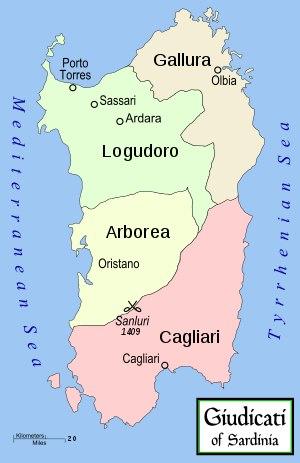
Benedetta de Calgiari ou Benedetta de Massa, jugesse de Cagliari de 1214 à 1232. Elle fut la victime et l'instrument de la politique impérialiste qui conduit la république de Pise à l'hégémonie économique et politique sur la Sardaigne pendant son règne. Ces événements préludent à la fin du Judicat de Cagliari et sa partition ultérieure entre les familles pisanes des Visconti de Pise, da Capraia et della Gherardesca de Donoratico.
Le judicat de Logudoro ou de Torres est un des quatre judicats qui naquirent en Sardaigne au VIIIᵉ siècle pour remplacer un Empire romain devenu trop lointain et pour se protéger notamment des razzias arabes.
Pietro Iᵉʳ d'Arborée Juge d'Arborée de facto de 1185 à 1198 et de jure jusqu'à sa mort.
Costantino II de Torres est une personnalité sarde, juge de Logudoro entre 1191 et sa mort.
Le judicat de Agugliastra ou Ogliastra était un petit judicat qui a existé pendant une courte durée en Sardaigne au cours du Xᵉ siècle et XIᵉ siècle. Il était situé à l'est de l'île, au sud de la Gallura, de l'Arborée et au nord de Cagliari le long de la mer Tyrrhénienne. Sa capitale était Ogliastra.
Les Judicats étaient les quatre royaumes de la Sardaigne médiévale, et disposaient d'une grande autonomie entre les VIIIᵉ et XIIIᵉ siècles. Leur date de création est incertaine. Ils étaient des États souverains avec summa potestas.
Comita de Torres Juge de Logudoro de 1198 à 1218 et Juge de Gallura de 1211 à 1216.